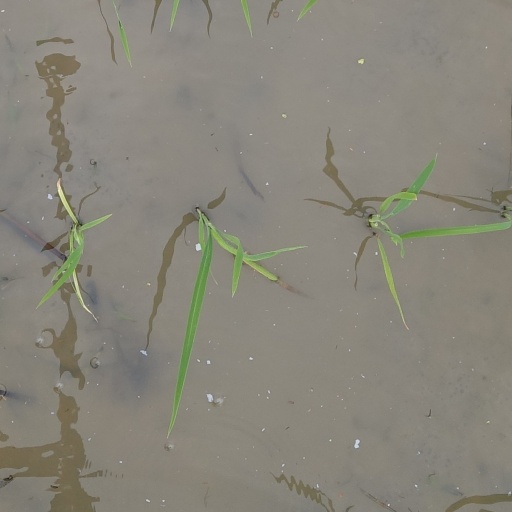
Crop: rice